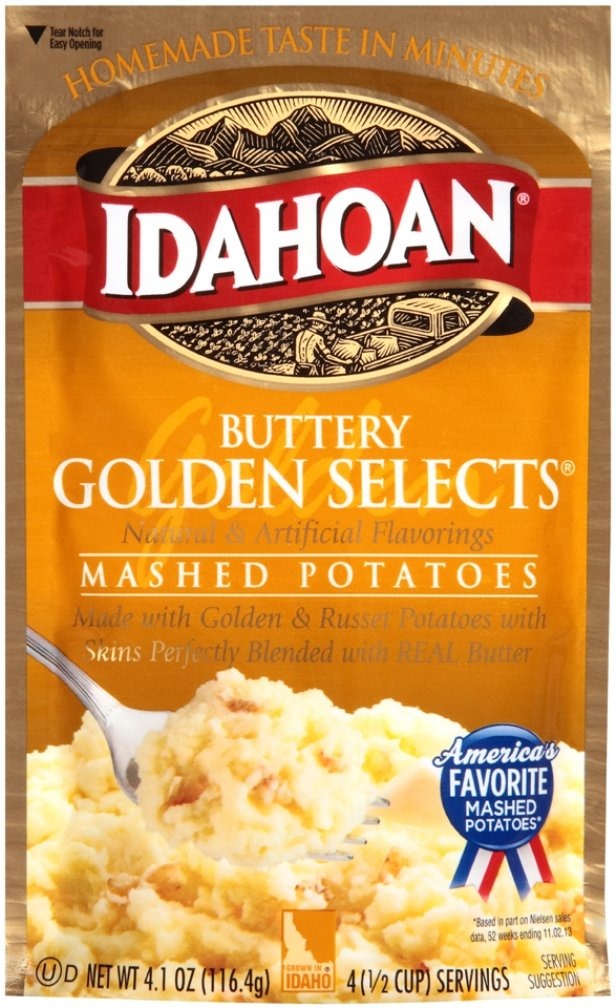
Item Name: Idahoan Buttery Golden Selects Flavored Mashed Potatoes (4 Oz Package)
Value: 4.0
Unit: Fl Oz

Price: 1.17